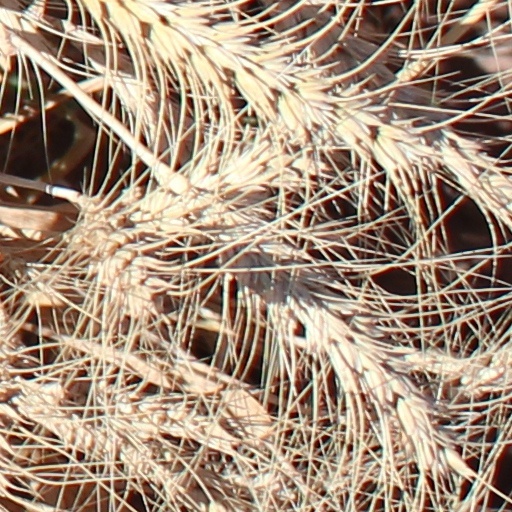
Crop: wheat